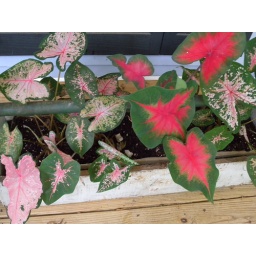
Summer around the house - front porch box of caladiums